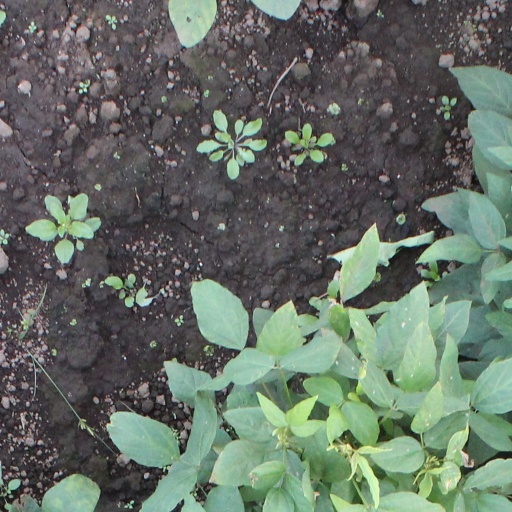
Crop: soybean